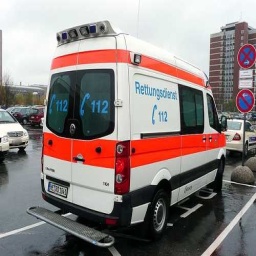
Label: ambulance